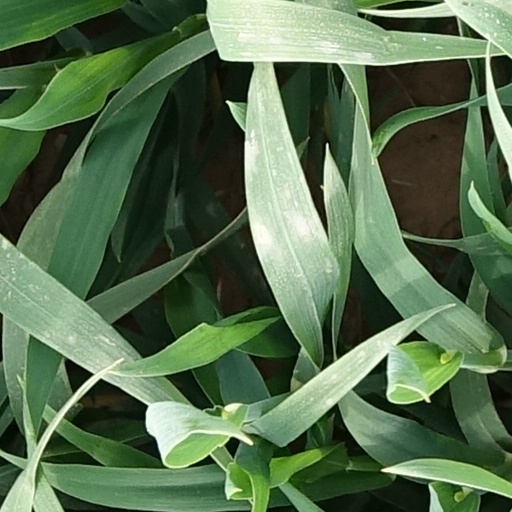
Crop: wheat